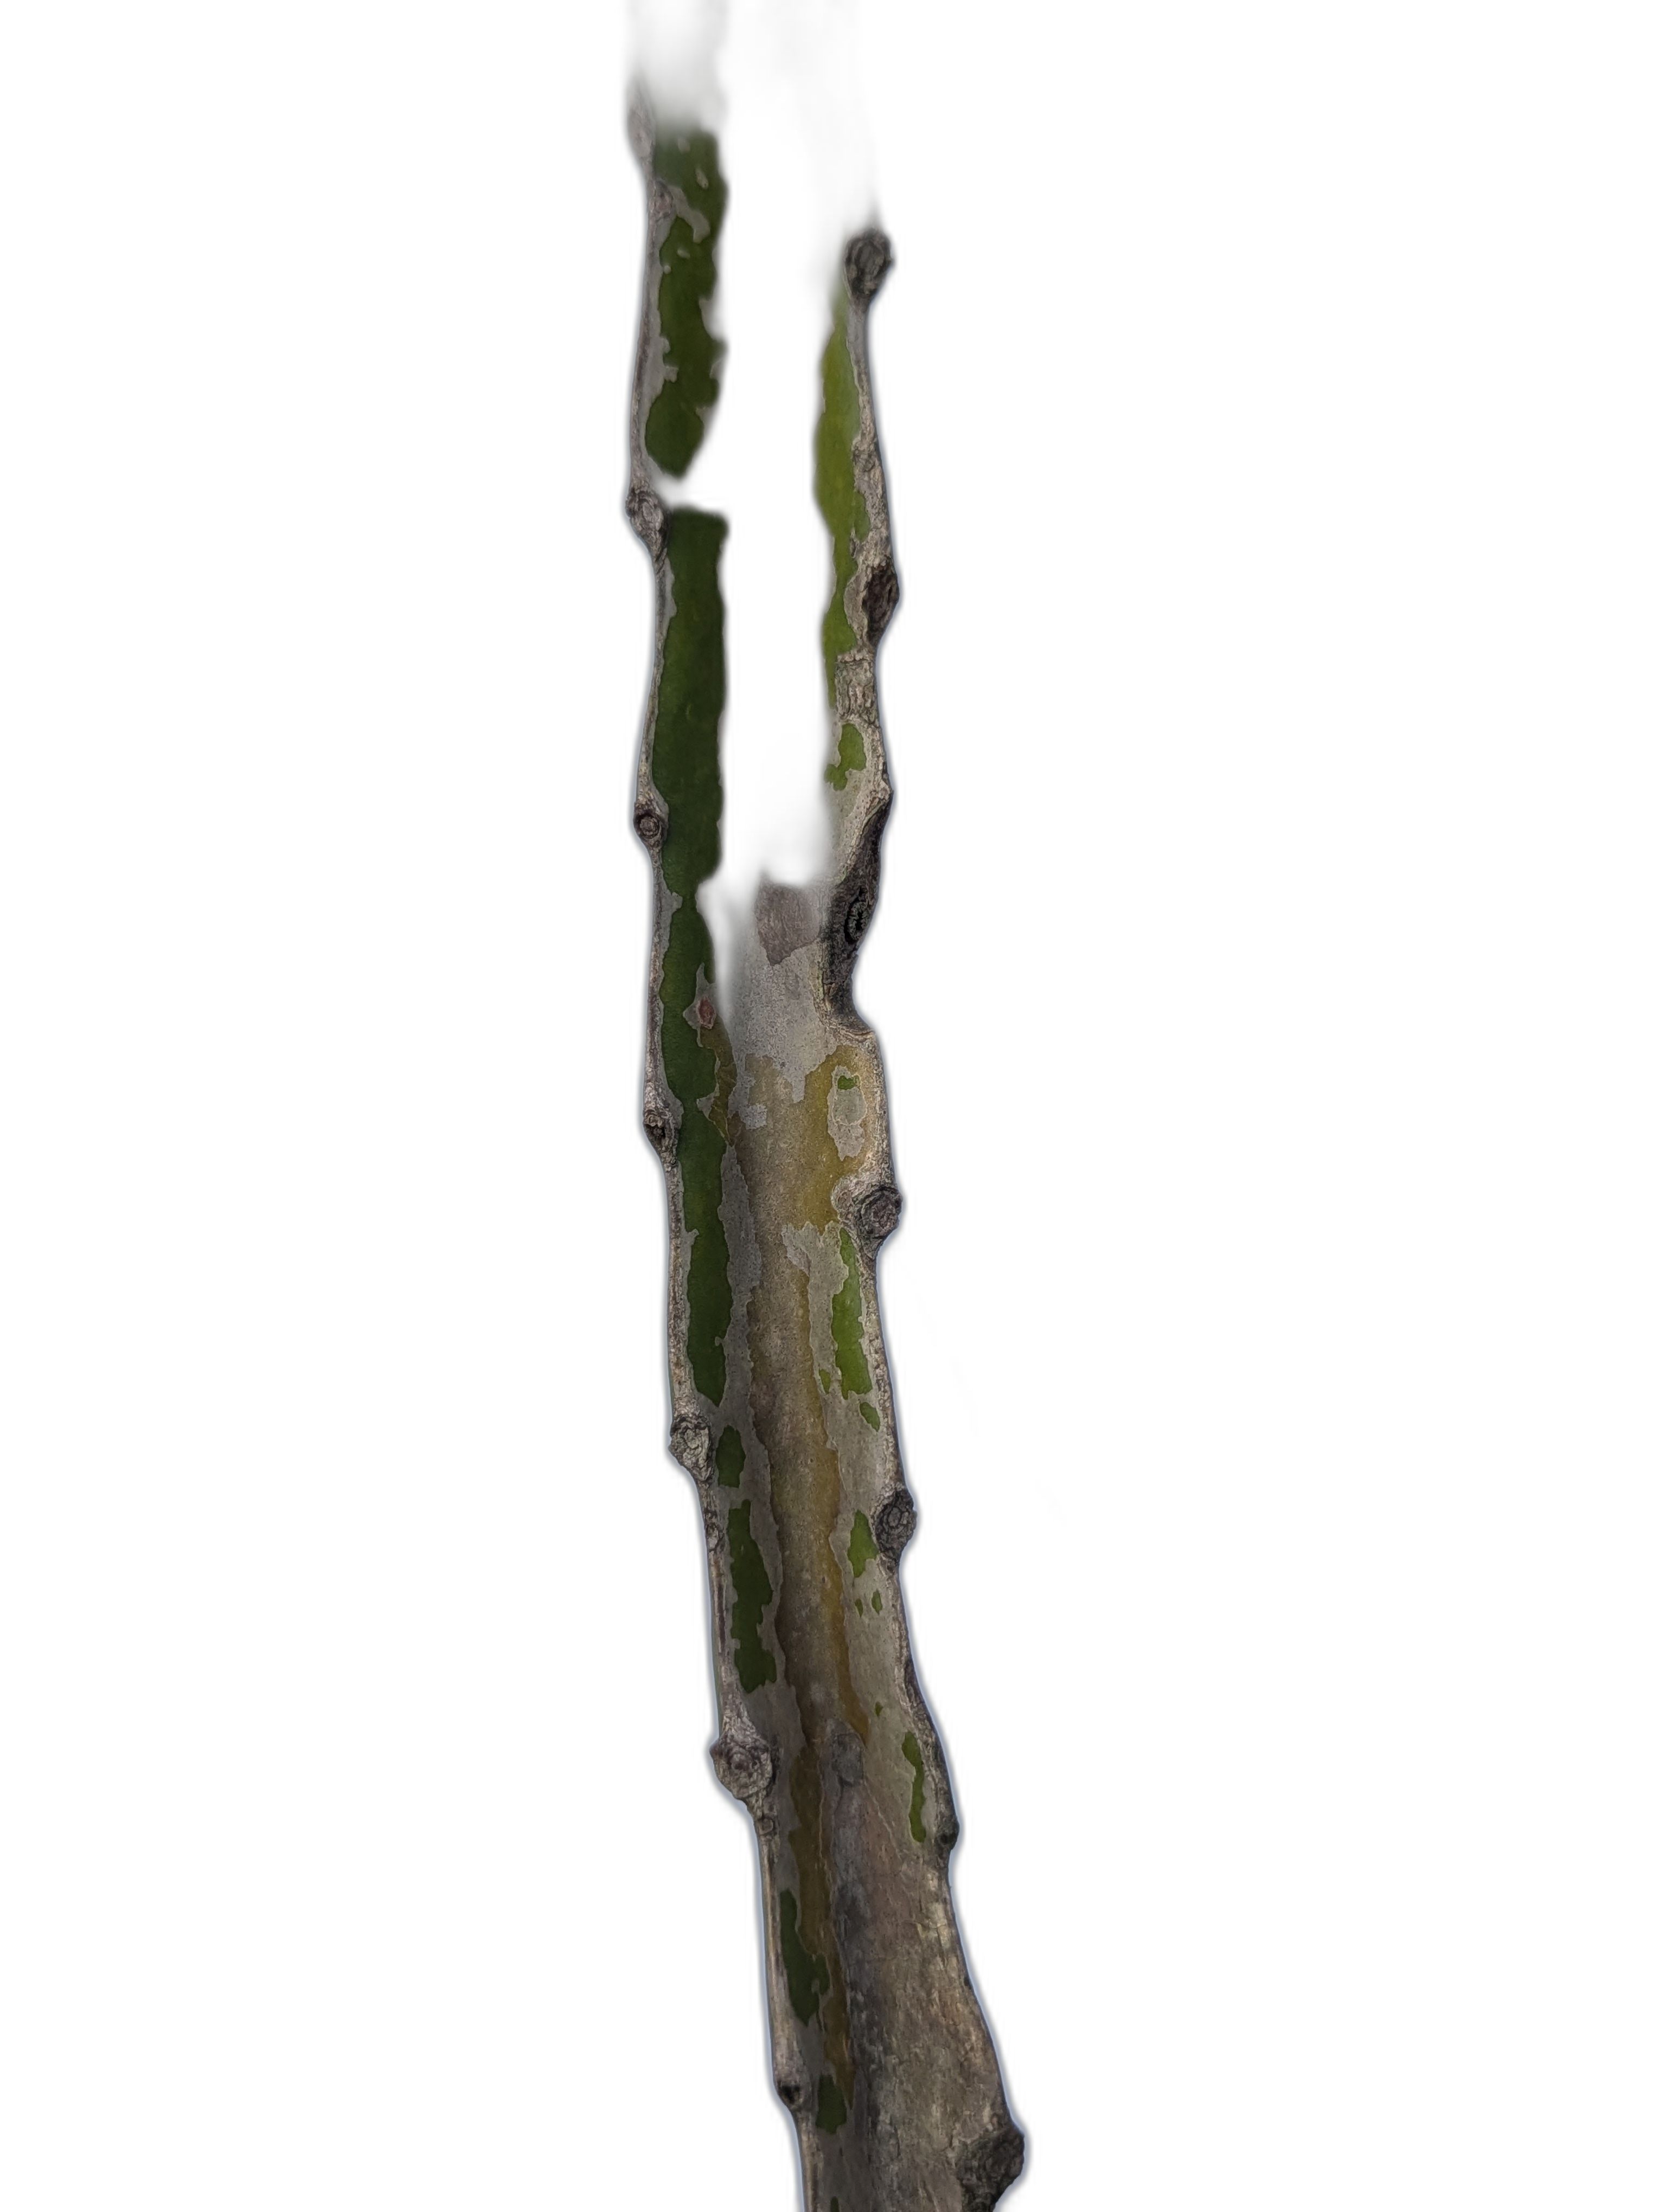
Label: Bad leaf